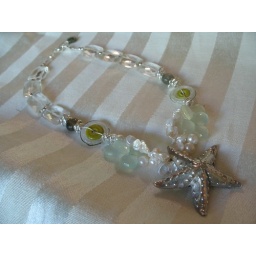
Fabulous, Thai silver starfish, surrounded with freshwater pearls, green chalcedony, artisan lampwork discs by Bluehealer, labradorite and clear quartz.